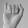
ASL letter: I